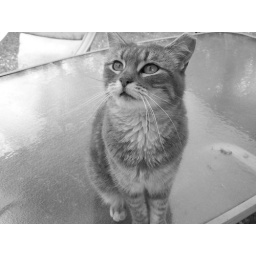
early, a gray (blue) cat in b&amp;amp;w